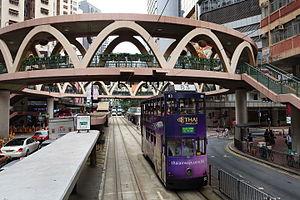
Un pont circulaire est un pont dont le tablier forme une boucle sur lui-même, pouvant permettre, suivant sa configuration, à un utilisateur de revenir à son point de départ.